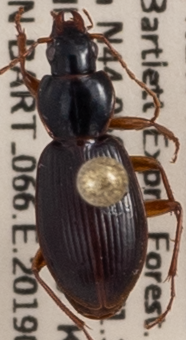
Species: Synuchus impunctatus
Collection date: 2019-09-04
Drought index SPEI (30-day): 0.27
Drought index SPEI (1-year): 0.966
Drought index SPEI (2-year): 0.732